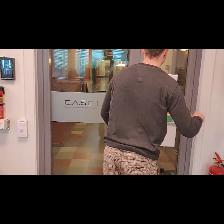
Label: Human